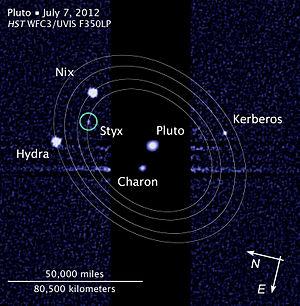
New Horizons est une sonde de l'agence spatiale américaine dont l'objectif principal est l'étude de la planète naine Pluton et ses satellites, ce qui a été réalisé mi-juillet 2015, puis après de légères modifications de trajectoire, elle a pu explorer Arrokoth, un autre corps de la ceinture de Kuiper, et pourrait éventuellement en étudier un autre. New Horizons est la première mission spatiale qui explore cette région du Système solaire. Du fait de leur éloignement, on dispose de très peu d'informations sur les corps célestes qui s'y trouvent, car ceux-ci sont à peine visibles avec les meilleurs télescopes. Or leurs caractéristiques sont susceptibles de fournir des informations importantes sur le processus de formation du Système solaire.
Le Système solaire, ou système solaire, est le système planétaire auquel appartient la Terre. Il est composé d'une étoile, le Soleil, et des objets célestes gravitant autour de lui : les huit planètes confirmées et leurs 185 satellites naturels connus, les cinq planètes naines et leurs neuf satellites naturels connus et les milliards de petits corps. Le système solaire fait partie de la galaxie appelée Voie lactée. Il est situé à environ 8 kpc du centre galactique et effectue une révolution en 225 à 250 millions d'années.
Le système plutonien est une des composantes du Système solaire externe. Il comprend six corps célestes liés par la gravité : Pluton et Charon, les deux corps principaux, et Styx, Nix, Kerbéros et Hydre, quatre satellites de tailles nettement inférieures.
Styx, officiellement Pluto V Styx soit Pluton V Styx en français, est un satellite naturel de Pluton découvert en 2012. Sa désignation provisoire était S/2012 1.
Pluton, officiellement désignée par Pluton, est une planète naine, la plus volumineuse connue dans le Système solaire, et la deuxième en ce qui concerne sa masse. Pluton est ainsi le neuvième plus gros objet connu orbitant directement autour du Soleil et le dixième par la masse. Premier objet transneptunien identifié, Pluton orbite autour du Soleil à une distance variant entre 30 et 49 unités astronomiques et appartient à la ceinture de Kuiper, ceinture dont il est le plus grand membre connu.